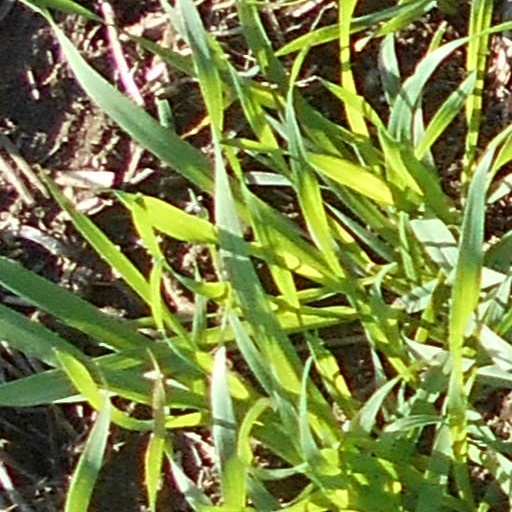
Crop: wheat